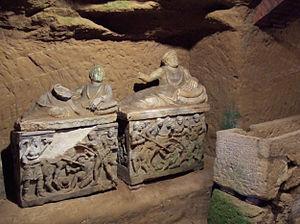
Tomba della pellegrina - sarcophages figurés en albâtre de la chambre centrale
La tomba della Pellegrina est une tombe étrusque proche de la ville de Chiusi sur le site de la nécropole de Poggio Renzo.
Clusium est le nom romain de la ville étrusque de Clevsin, nommée aujourd'hui Chiusi, une commune italienne de la province de Sienne en Toscane.
Le site étrusque est pratiquement la seule source d'informations qui a permis de reconstituer la civilisation des Étrusques car peu de textes de leur langue ou des auteurs romains à leur sujet nous sont parvenus d'autant plus que la prégnance de la Rome antique a pratiquement occulté cette pré-histoire romaine.
La Nécropole de Poggio Renzo est une nécropole étrusque proche de la ville de Chiusi, dans la province de Sienne, en Toscane, à la limite de l'Ombrie, en Italie.